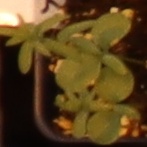
Label: Flax